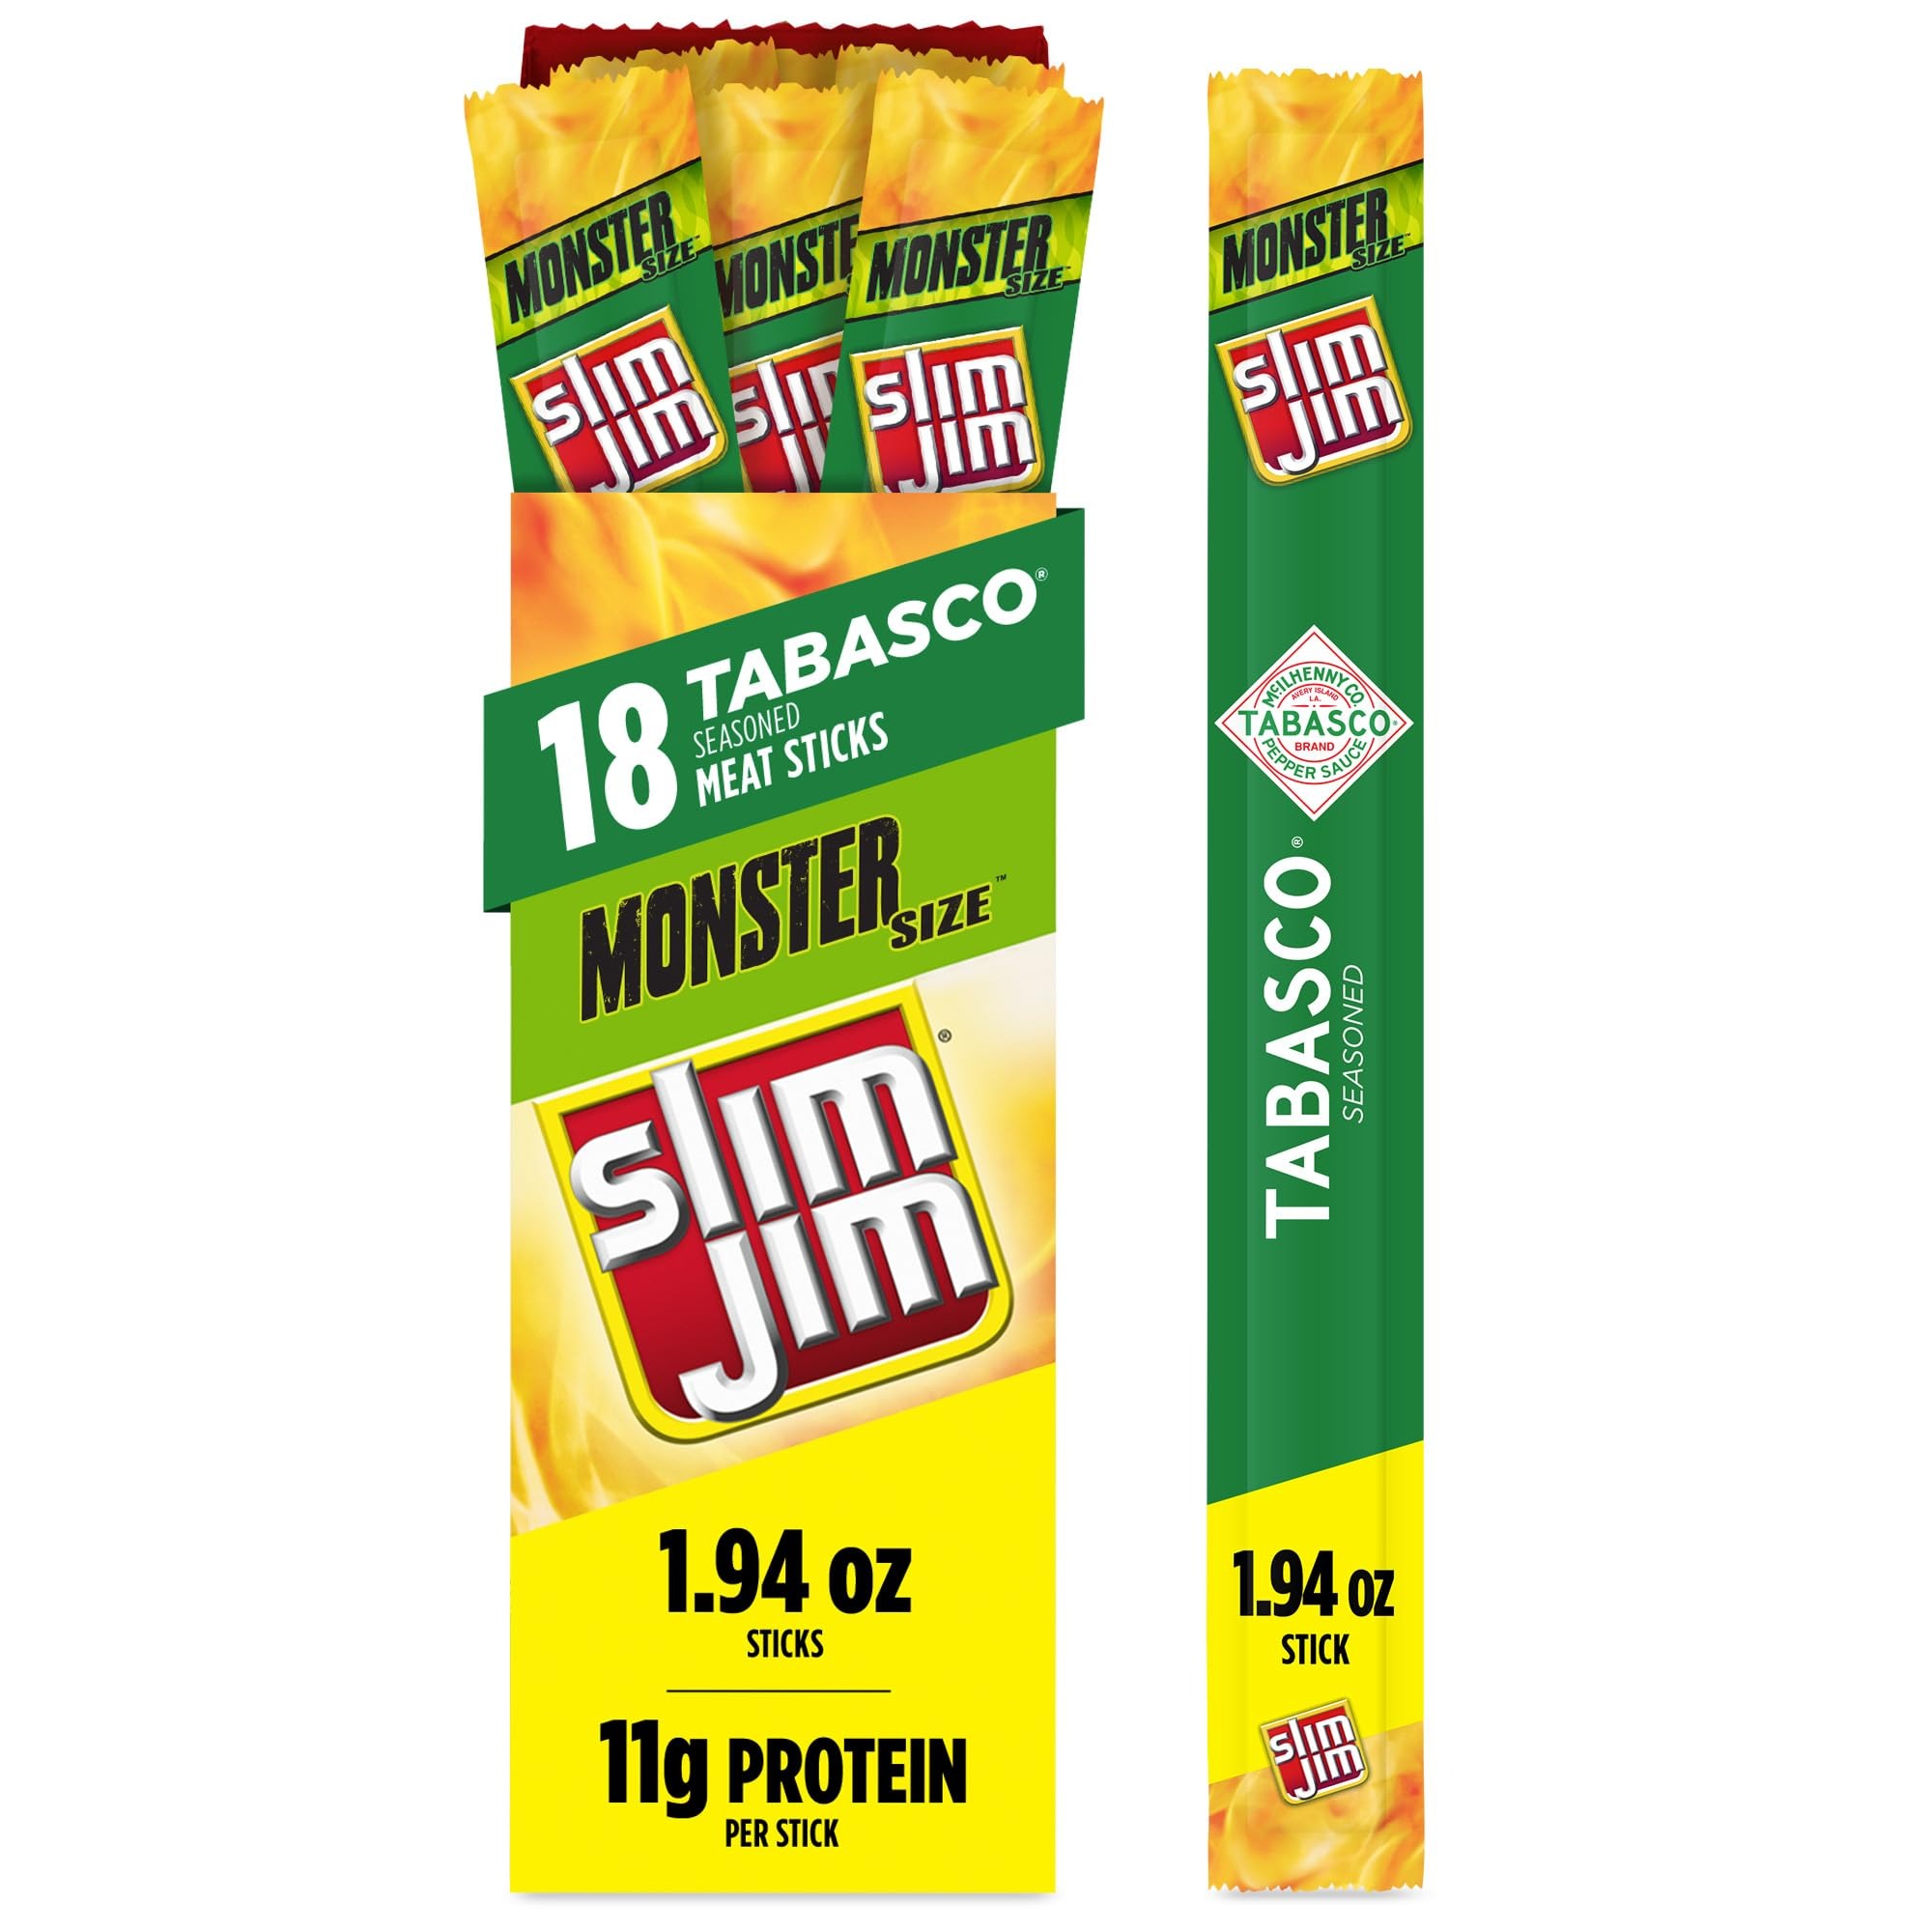
Item Name: Slim Jim Monster Smoked Meat Sticks, Tabasco Flavor, 11g Protein Per Stick, Father's Day Gift, 1.94 oz. (18 Count)
Bullet Point 1: Includes one 18-count box of 1.94-ounce Slim Jim Tabasco Seasoned Monster Size Smoked Meat Sticks
Bullet Point 2: Each individually wrapped snack stick is made to please your spooky cravings with a bold taste your taste buds will love
Bullet Point 3: Enjoy this beefy protein snack food for an easy, on-the-go meat feast that’ll kick hunger to the curb
Bullet Point 4: The intensely bold Tabasco flavor is prime for snack time, lunchtime, after school or anytime
Bullet Point 5: Slim Jim Monster Snack Sticks are great meat snack foods with 11 grams of protein in each serving
Value: 34.9
Unit: Ounce

Price: 37.99